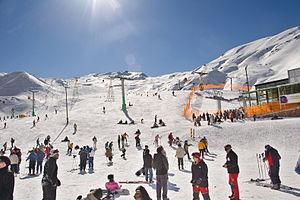
Le tourisme en Iran, après avoir chuté à la suite de la révolution islamique de 1979 et de la guerre Iran-Irak de 1980-1988, connaît un renouveau depuis les années 2000, malgré les pressions internationales. En effet les autorités ont mis en place une politique de développement du tourisme avec la construction de nouvelles infrastructures. L'Iran avec ses nombreux monuments et ses lieux de culture, ainsi que ses possibilités de loisir offre une grande palette de découvertes.